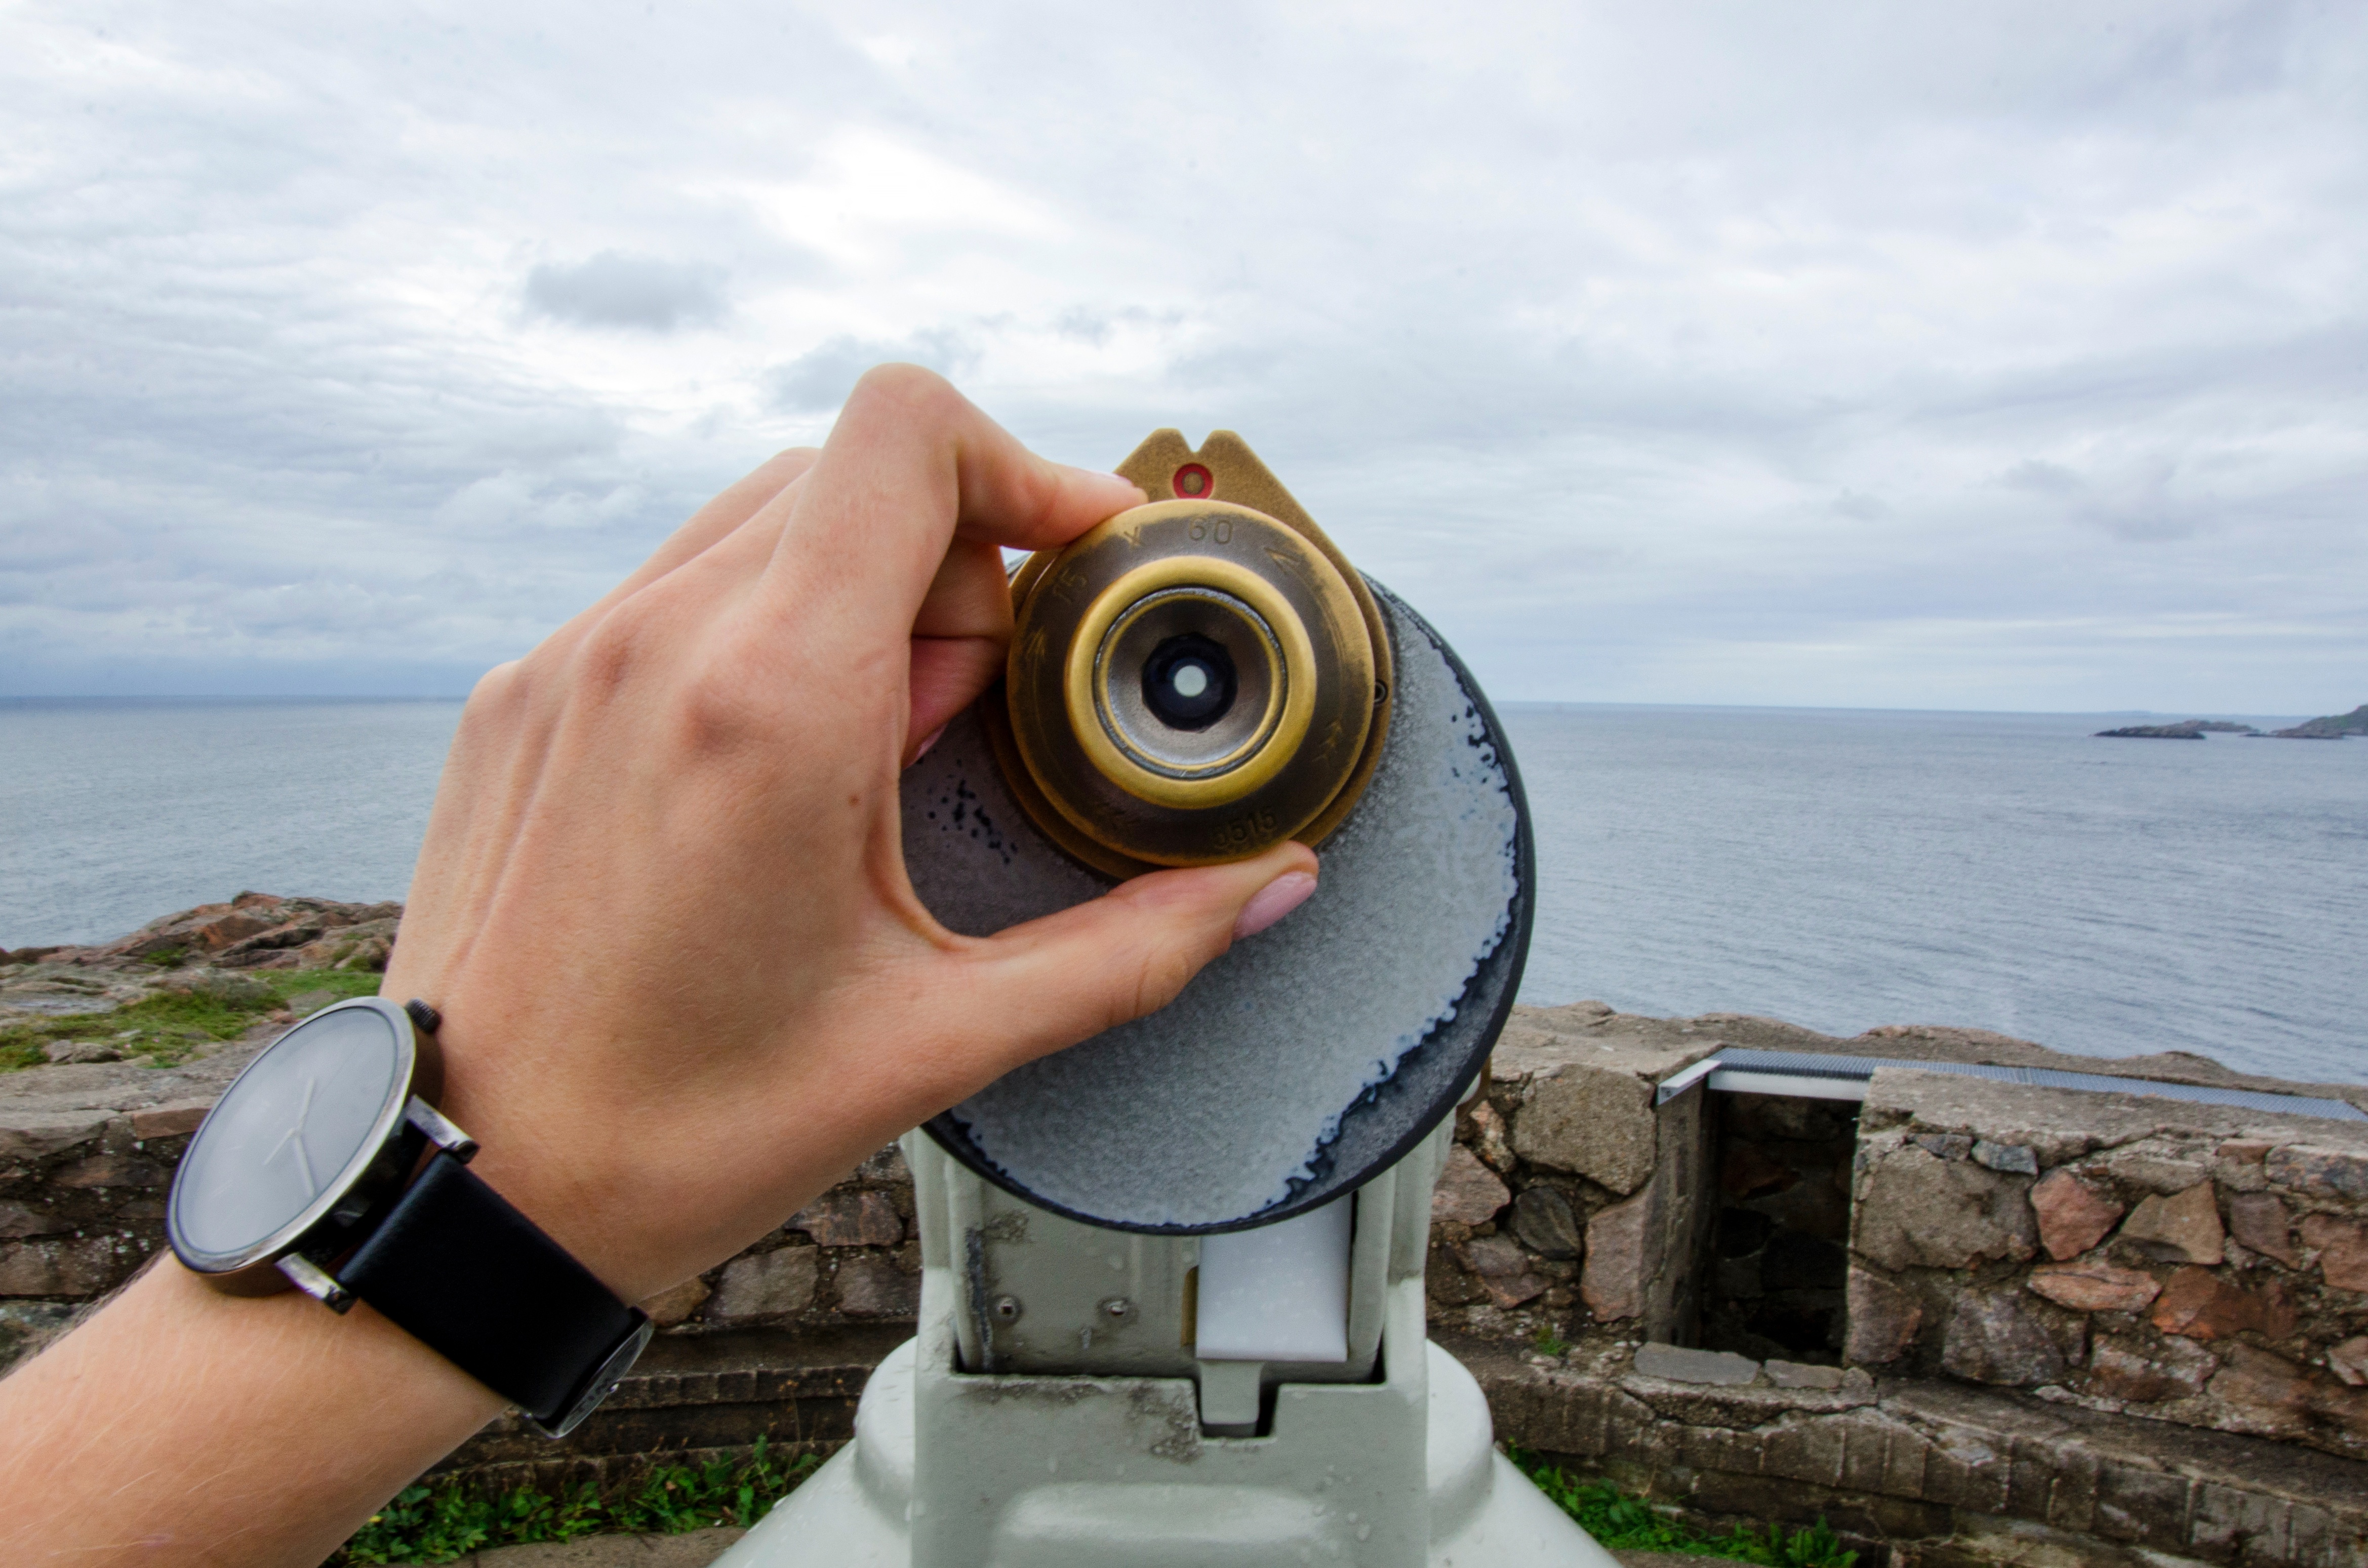
sky, vacation